Wojkowice

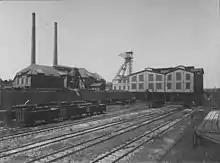
Jowisz coal mine in the interbellum

In 1914, Zagłębie Dąbrowskie was captured by the Central Powers, and remained under joint German–Austrian occupation until November 1918, when Poland regained independence. In the Second Polish Republic Wojkowice, with population of 4,000, was part of Będziny County, Kielce Voivodeship.